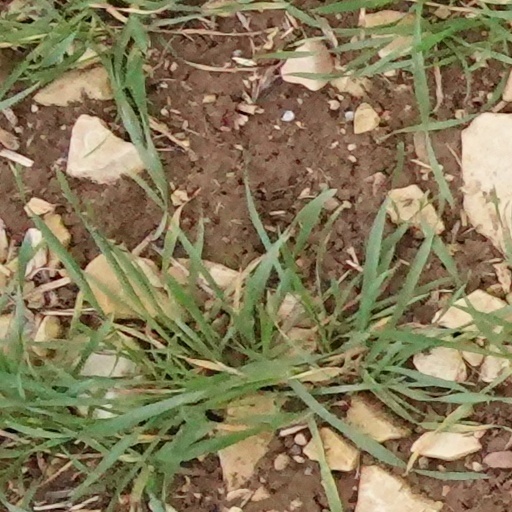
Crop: wheat